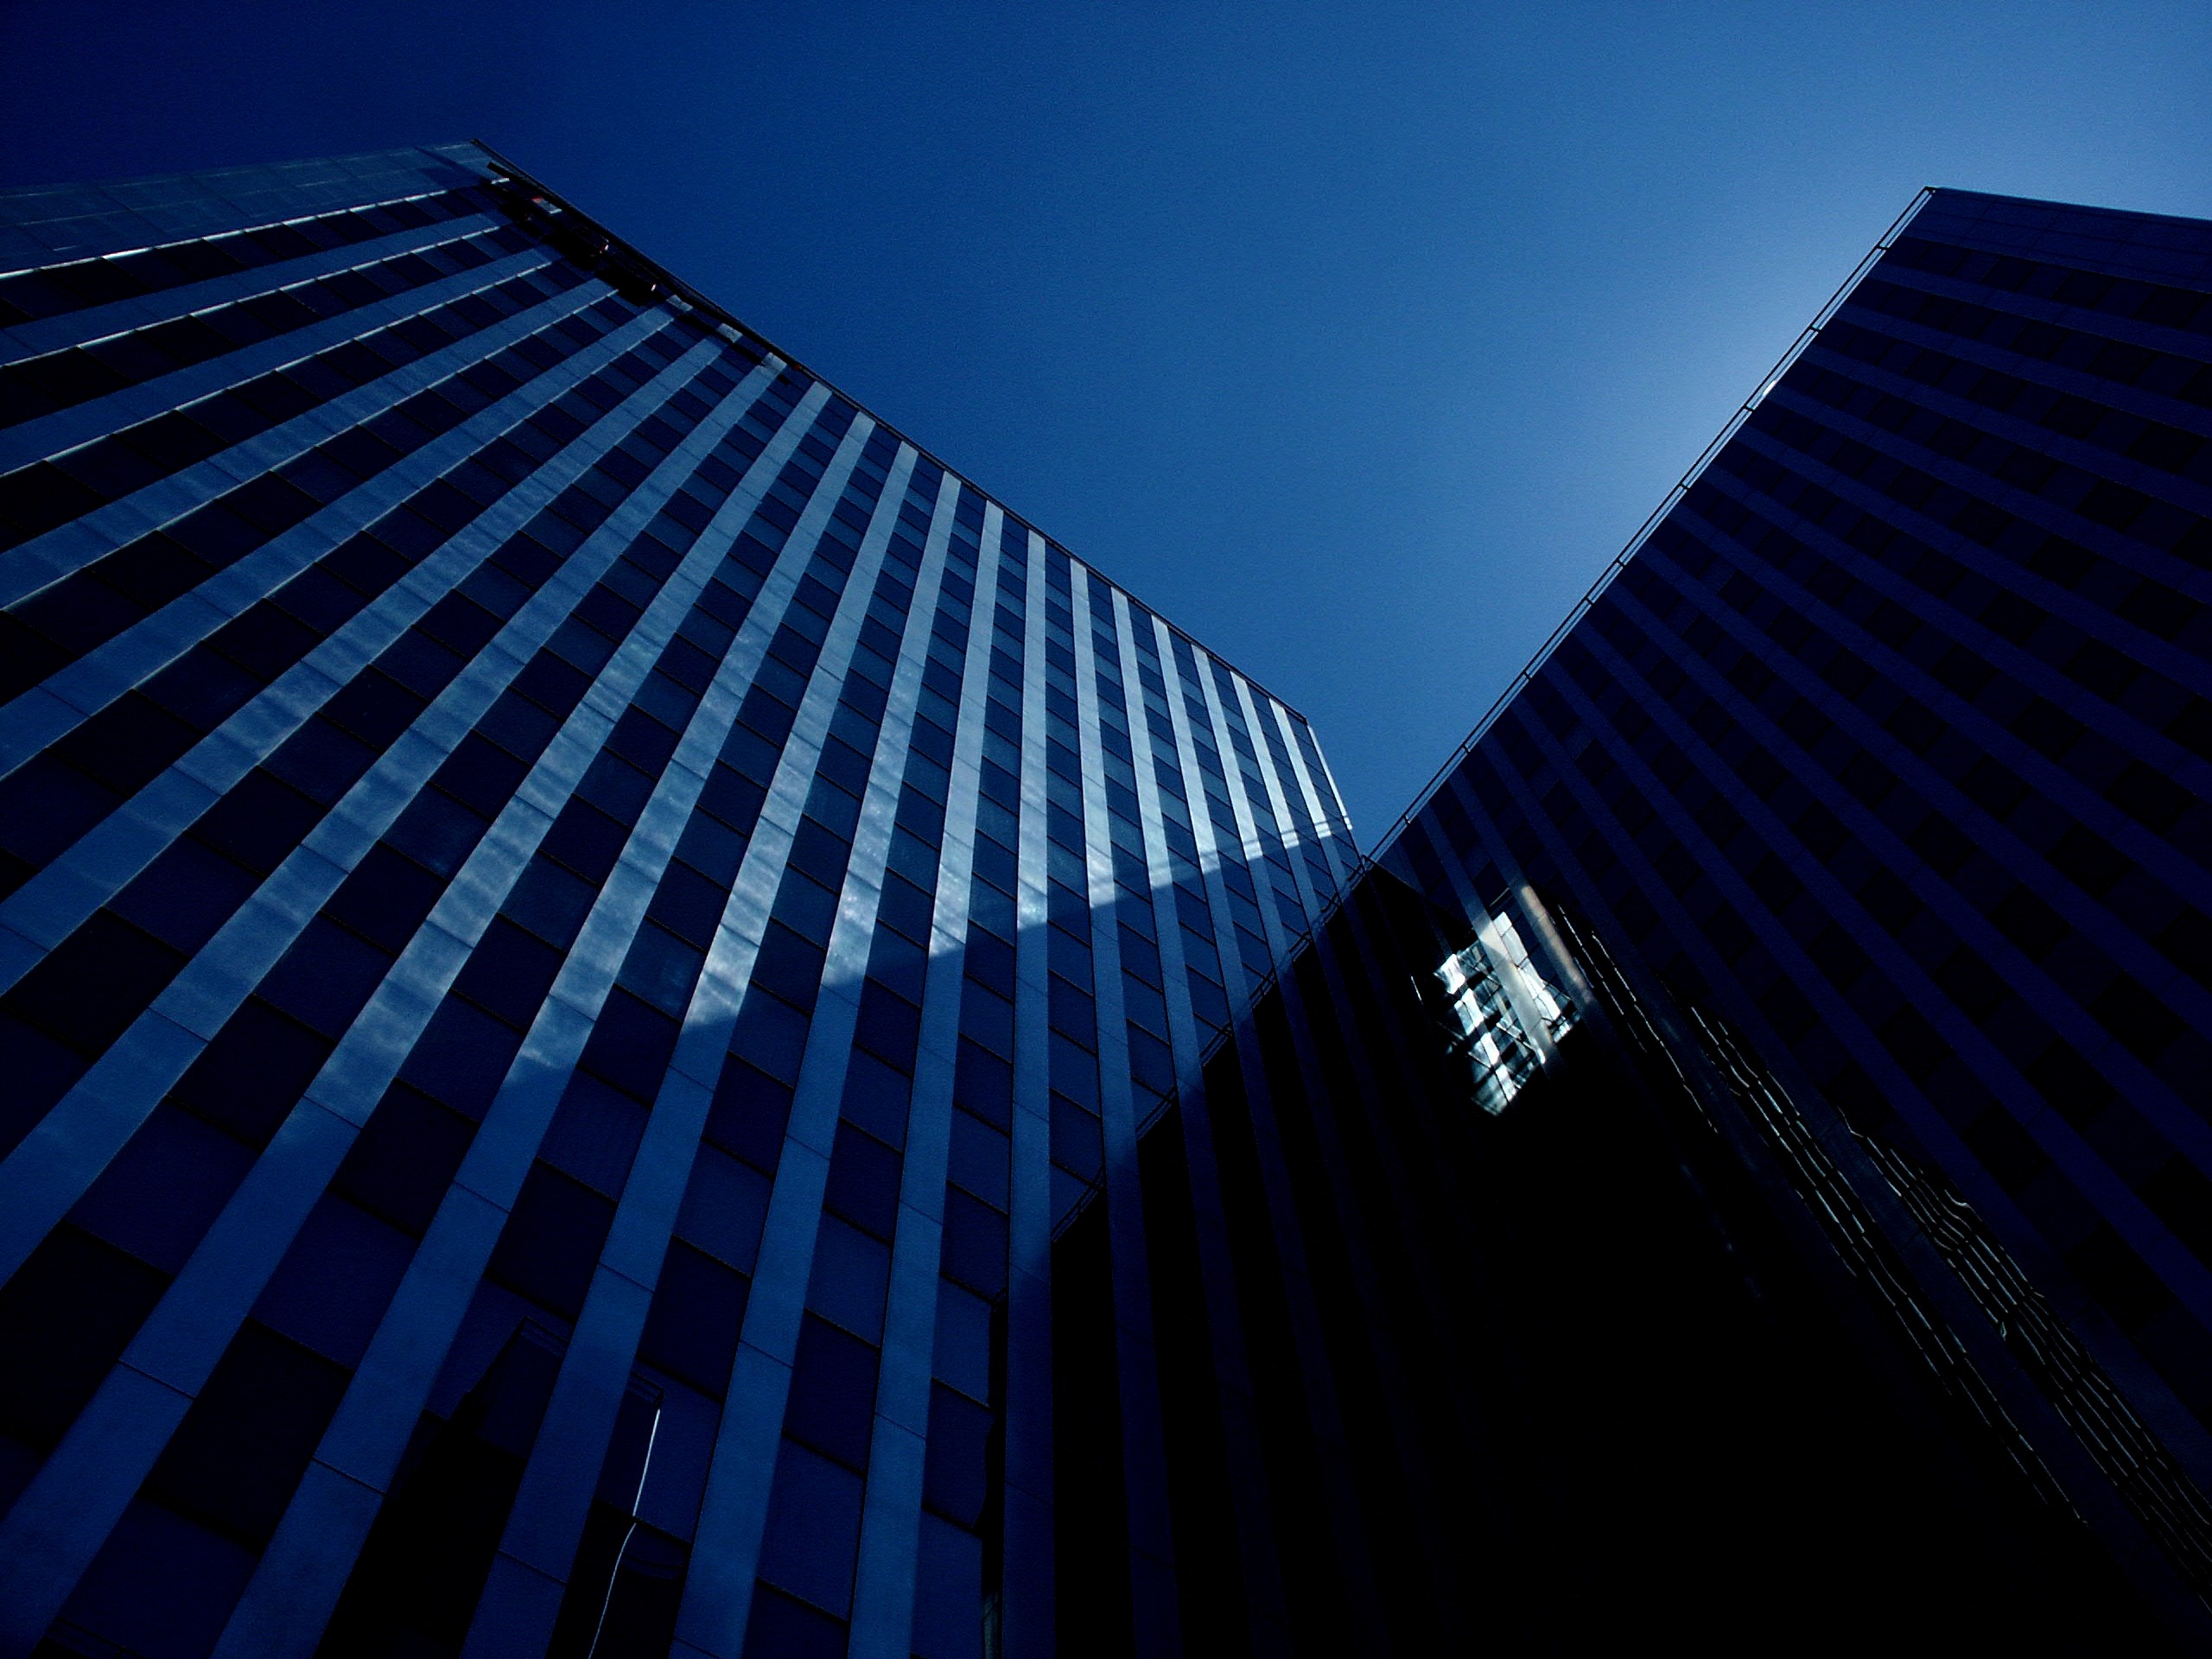
light, architecture, sky, night, sunlight, building, atmosphere, skyscraper, line, reflection, facade, darkness, blue, moon, tower block, moonlight, at night, symmetry, germany, shape, dusseldorf, atmosphere of earth